Michael Huber (writer)

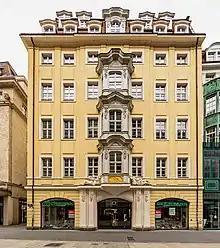
Haugk's house in Leipzig

In 1766, on the recommendation of his friends Christian Felix Weiße and Christian Ludwig von Hagedorn, Huber became the successor of as French language teacher at the University of Leipzig. As he was Catholic, he did not receive an official professorial chair from the Protestant university, but he was in favour with the Catholic court of the Electorate of Saxony and supported by the dowager Electress, Duchess Maria Antonia of Bavaria, and the regent, Prince Francis Xavier of Saxony. He was awarded the right to be called "professor" and received a salary of 300 Reichsthaler from the private funds of the Elector, the underage Frederick Augustus I of Saxony. When Huber and his family arrived in Leipzig, his wife spoke no German. To be able to afford the rent of 225 Reichsthaler for a sizeable apartment in in Petersstrasse in central Leipzig, Huber's wife had to offer catering to students for money. Huber continued to translate but also became a well-known art expert and collector of copper engravings. From 1775, Huber lived in the Leipzig house that the Elector used as residence while visiting the city, and his wife was promised a future pension. He had many cultivated friends and was well connected in society. His contacts included the pedagogue Christian Felix Weiße, the artist Adam Friedrich Oeser, the poet Christian Fürchtegott Gellert and the art collector Christian Ludwig von Hagedorn.